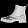
Label: Ankle boot